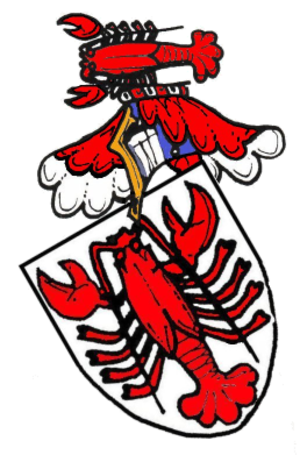
Hussitterkrigene
hussitterkrigene, også kaldt bøhmerkrigene eller hussitterrevolutionen, var en serie af krige, der blev udkæmpet mellem kristne hussitter og den samlede kristne katolske styrke under kejser Sigismund og pave Martin 5., europæiske monarker, der var loyale mod den katolske kirke samt forskellige fraktioner af hussitterne. Efter de første sammenstød skiftede utraquisterne side i 1423 og kæmpede sammen med den romerskkatolske kirke mod taboritteren og andre hussitter-fraktioner. Krigene varede fra omkring 1419 og frem til 1434.